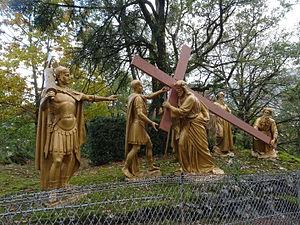
Lourdes - Chemin de Croix des Espélugues - 5e station
Le Chemin de croix des Espélugues est un chemin de croix monumental situé à Lourdes, sur la colline des Espélugues, au sud et proche de la Basilique de l'Immaculée-Conception.